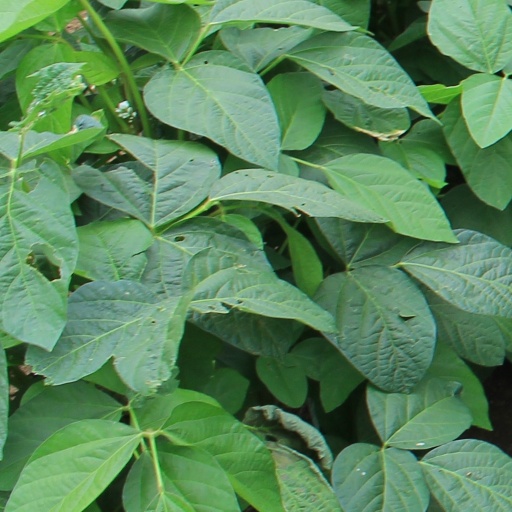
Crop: soybean